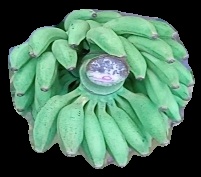
Variety: elakki-bale
Grade: grade1